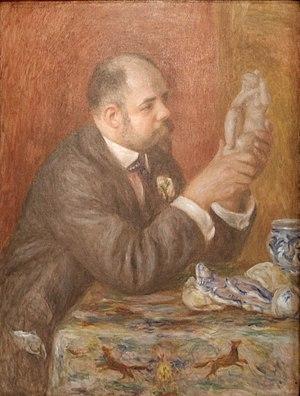
Ambroise Vollard est un tableau du peintre français Auguste Renoir réalisé en 1908.
La Courtauld Gallery est un musée d'art situé dans le Somerset House, sur le Strand, dans le centre de Londres. Il abrite la collection d'art de l’Institut Courtauld un établissement d’enseignement et de recherche autonome de l'Université de Londres spécialisé dans l'étude de l'histoire de l'art.
Ambroise Vollard est un marchand d'art, galeriste, éditeur et écrivain français né à Saint-Denis de La Réunion le 3 juillet 1866 et mort à Versailles le 22 juillet 1939.
La galerie Vollard est une galerie d'art française, active à Paris entre 1893 et 1924.